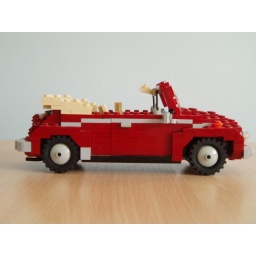
My main reason for first building a convertible was that it saved the trouble inherent in building the Beetle's roof.